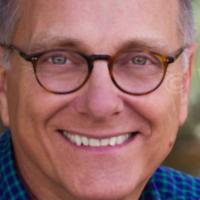
Age group: age 41-55